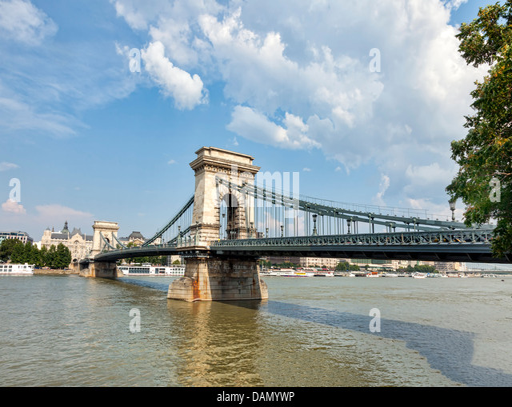
suspension bridge is a symbol